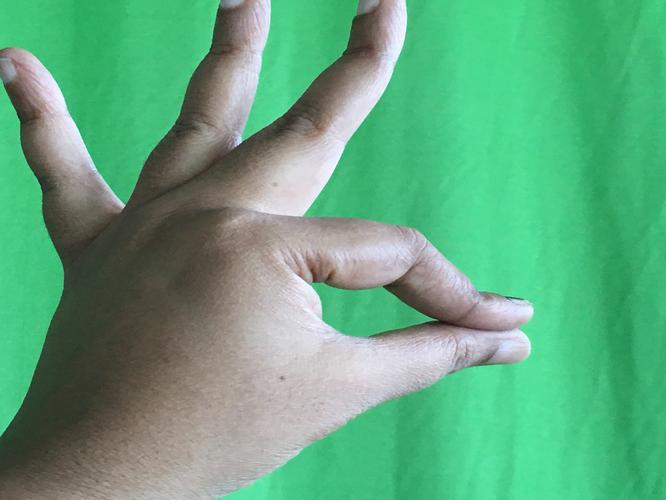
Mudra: Hamsasyam
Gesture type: single_hand